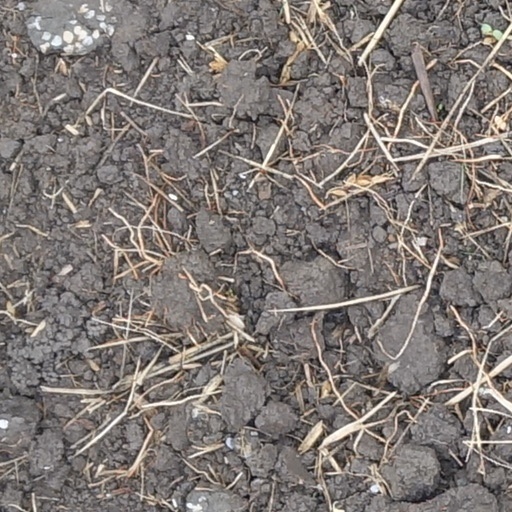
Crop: wheat